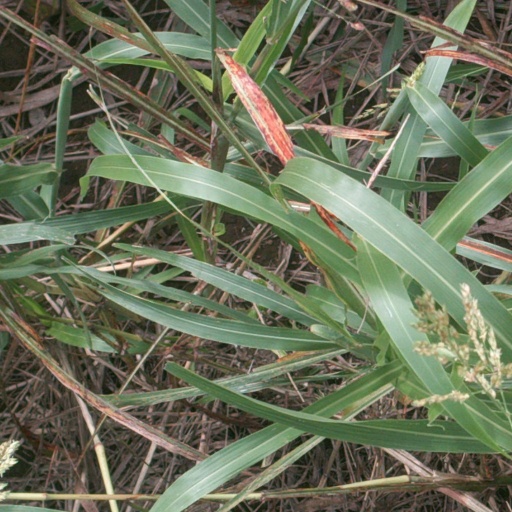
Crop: sorghum